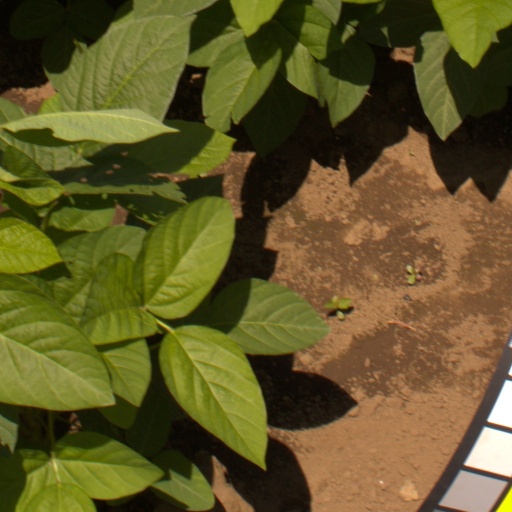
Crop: soybean